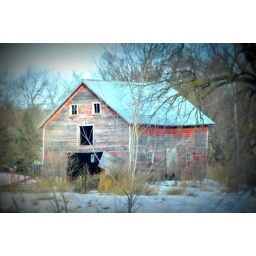
Run-down red barn in winter